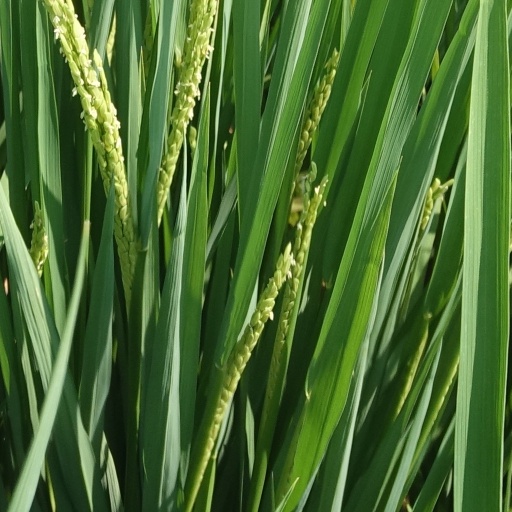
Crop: rice